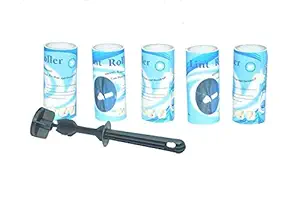
Bulfyss Plastic Sticky Lint Roller Hair Remover Cleaner Set of 5 Rolls 150 Sheets
Category: Home&Kitchen
Price: 279 (list price: 599)
Rating: 3.5 (1,367 ratings)
About this product: Package Contents: 1 Lint Roller with 5 Adhesive Rolls (5 x 30 sheets)|Dimensions (L x W x H): 17 cm x 5 cm x 5 cm|Material: Plastic, Lint Roller with 150 sheets|SAFE TO USE: The lint remover uses the special adhesive paper material for effective lint removal without risk of damaging surfaces.|MULTIPLE USAGE: It can quickly remove all kinds of lint on Clothes, Coats, Sweaters, Dresses, Suits, Formal wear, thin hair, Sofa, Blankets, Pet hair and more.|PORTABLE This lint roller perfect for travel and common everyday use small enough to fit in a purse or pocket for use on the go with minimal space taken and maximum convenience